The National (band)

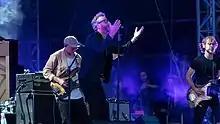
The National performing at All Points East in 2018

On April 20, 2011, the National played Starlight Theater in Kansas City, Missouri. During the show, the band played "About Today", and dedicated the song in memory of Gerard Smith of TV on the Radio, who had died earlier that day of lung cancer. On December 8, 2011, the band performed on Q (the CBC radio show) in front of a live audience. Two new songs were performed for the first time: "Rylan" and "I Need My Girl". The third song performed was "Vanderlyle Crybaby Geeks" which featured Justin Vernon of Bon Iver who was also on the show. On March 24, 2012, members of the band, Scott Devendorf, Bryan Devendorf and Aaron Dessner, performed with Bob Weir in a live broadcast concert, "The Bridge Session", at Weir's TRI Studios to bring awareness for non-profit organization, HeadCount.